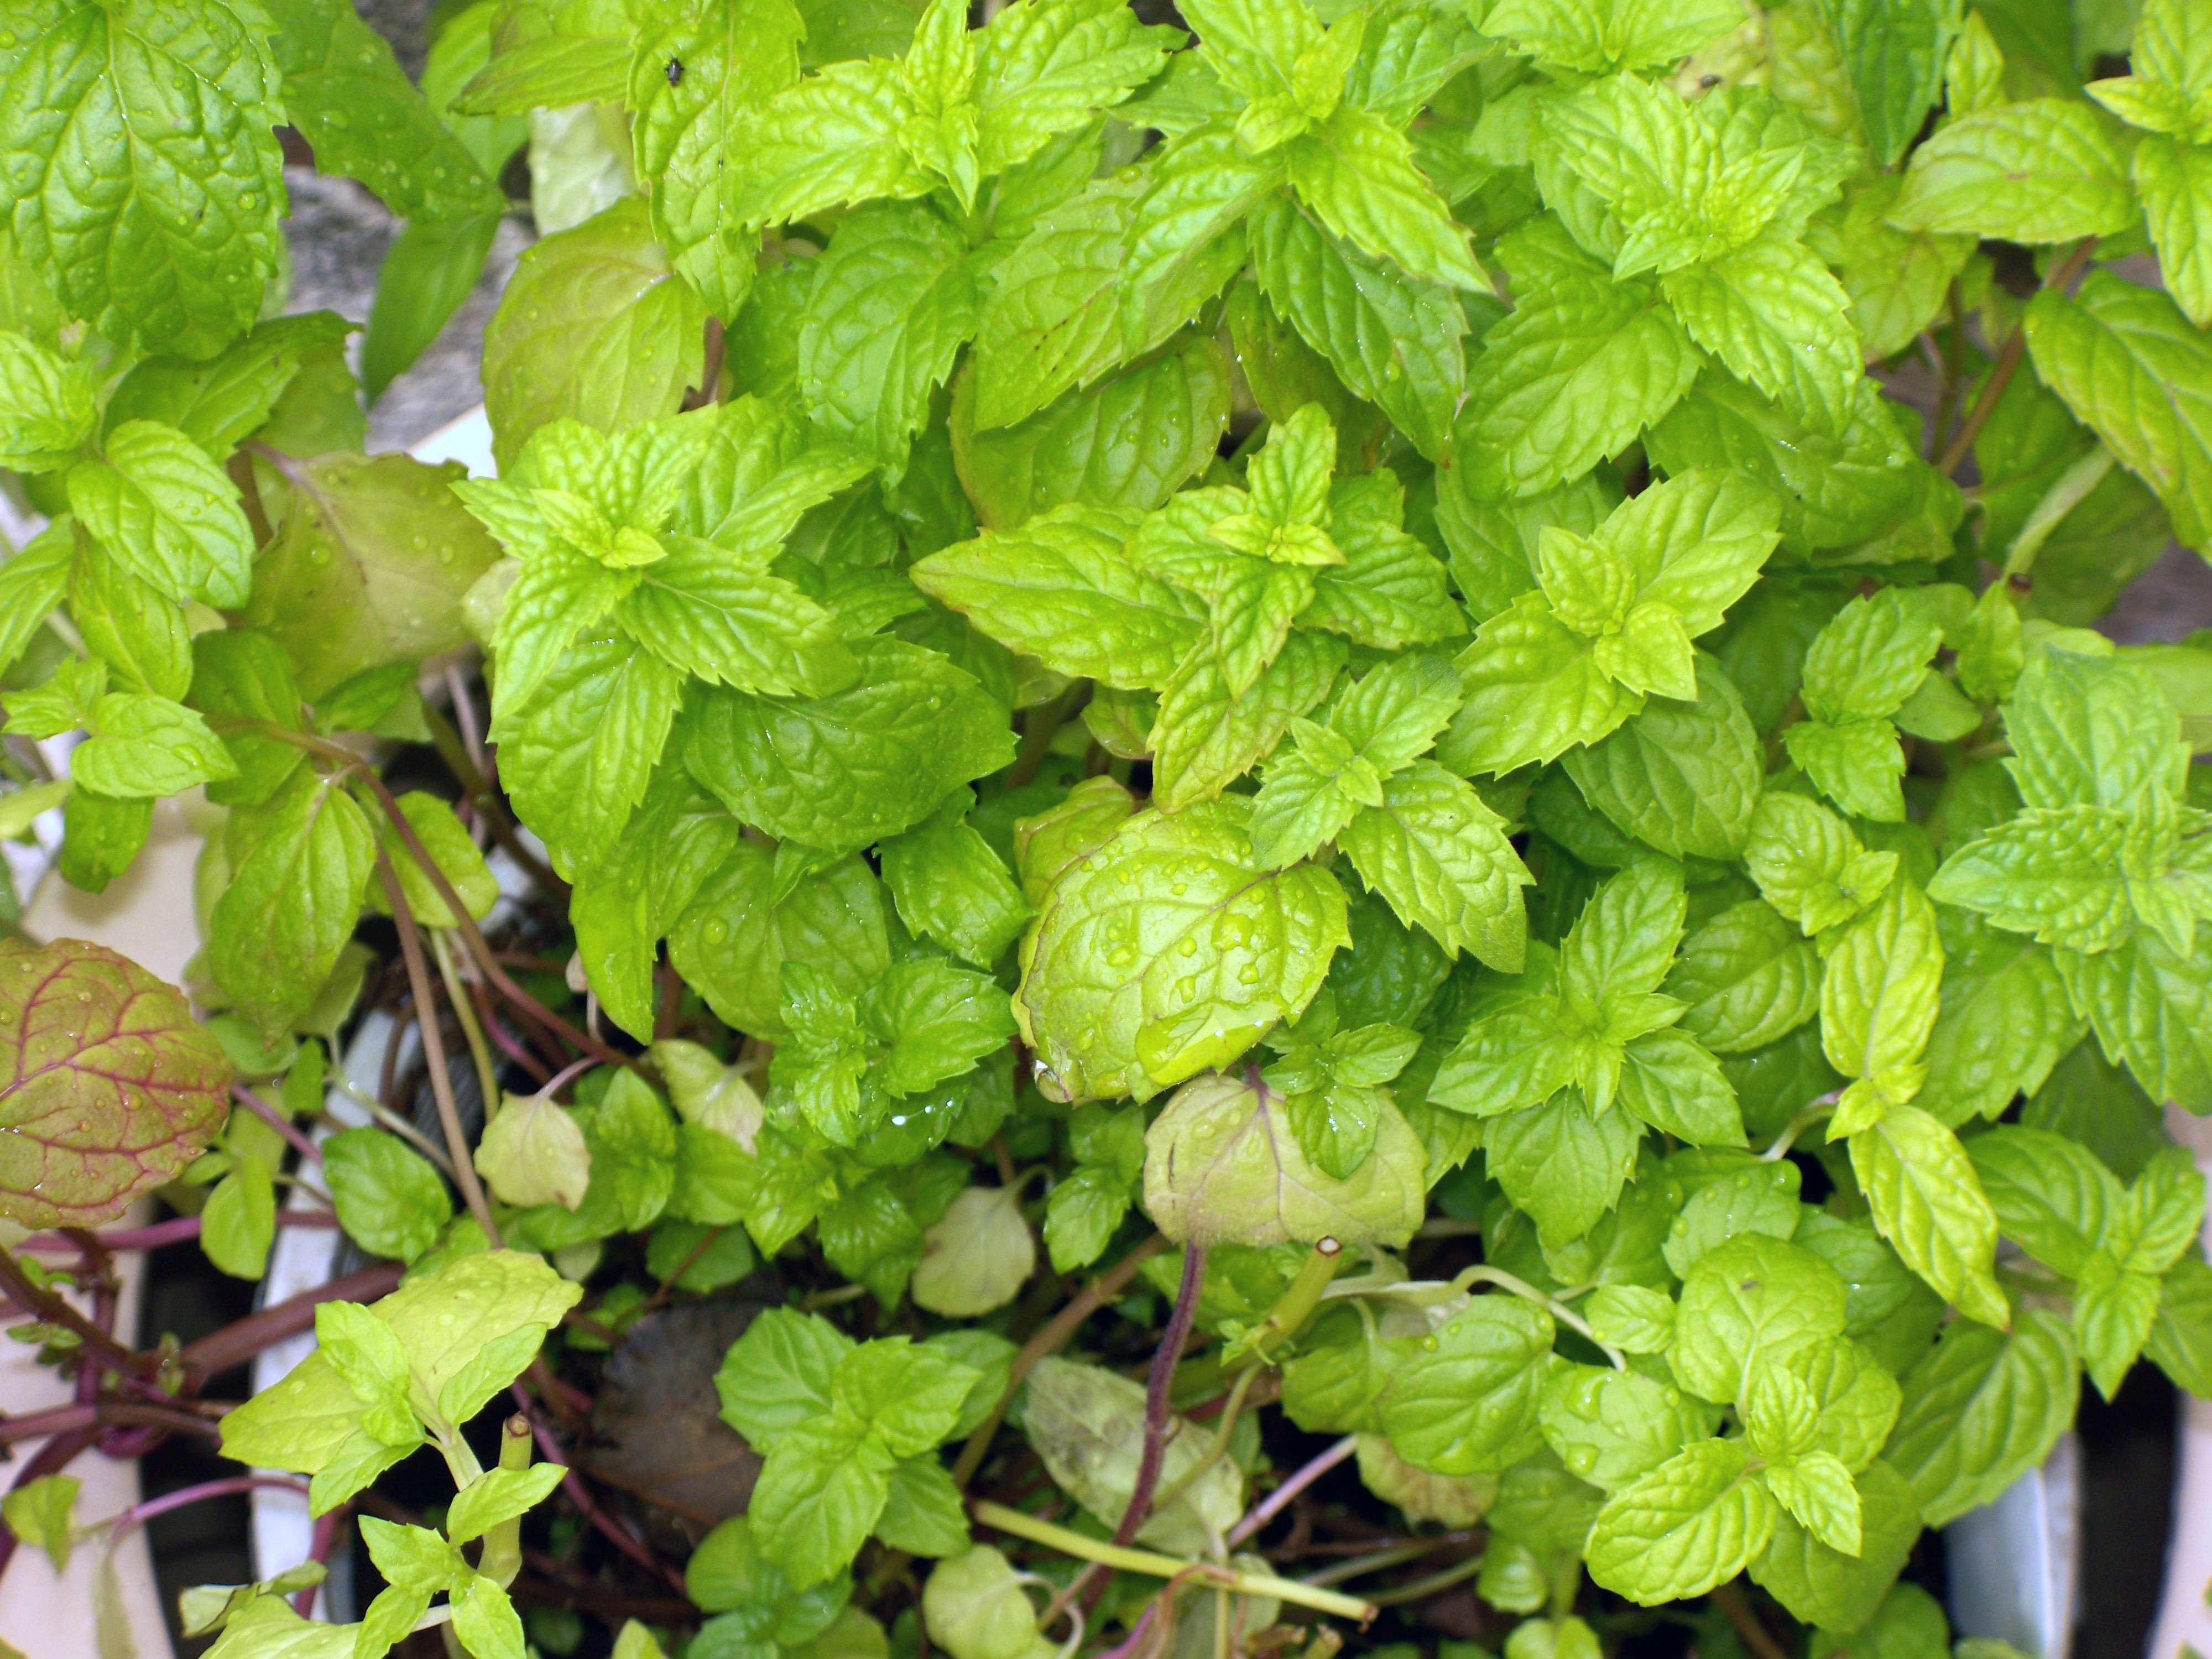
plant, leaf, flower, herb, produce, vegetable, flowering plant, spearmint, annual plant, land plant, centella, fines herbes, pennyroyal